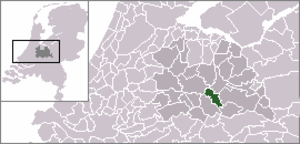
Bunnik est une commune néerlandaise située en province d'Utrecht. Comptant 15 192 habitants lors du recensement de 2019, elle couvre une superficie de 37,57 km² dont 0,6 km² d'eau. Son conseil municipal compte 17 sièges.